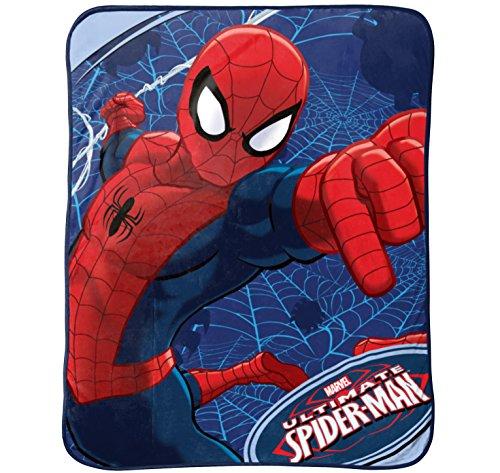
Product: Jay Franco Astonish Plush Throw, Medium Blanket, Spiderman Ultimate
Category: Home & Kitchen | Bedding | Kids' Bedding | Blankets & Throws | Throws
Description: Includes 1 plush throw.
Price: $20.72
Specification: ProductDimensions:60x46x1inches|ItemWeight:15.2ounces|ShippingWeight:15.2ounces(Viewshippingratesandpolicies)|Manufacturer:JayFrancoandSons,Inc.|ASIN:B073VC9XRN|Itemmodelnumber:JF29414ECD